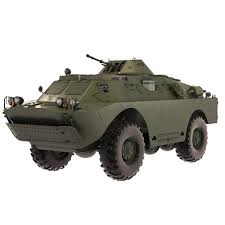
Label: BRDM